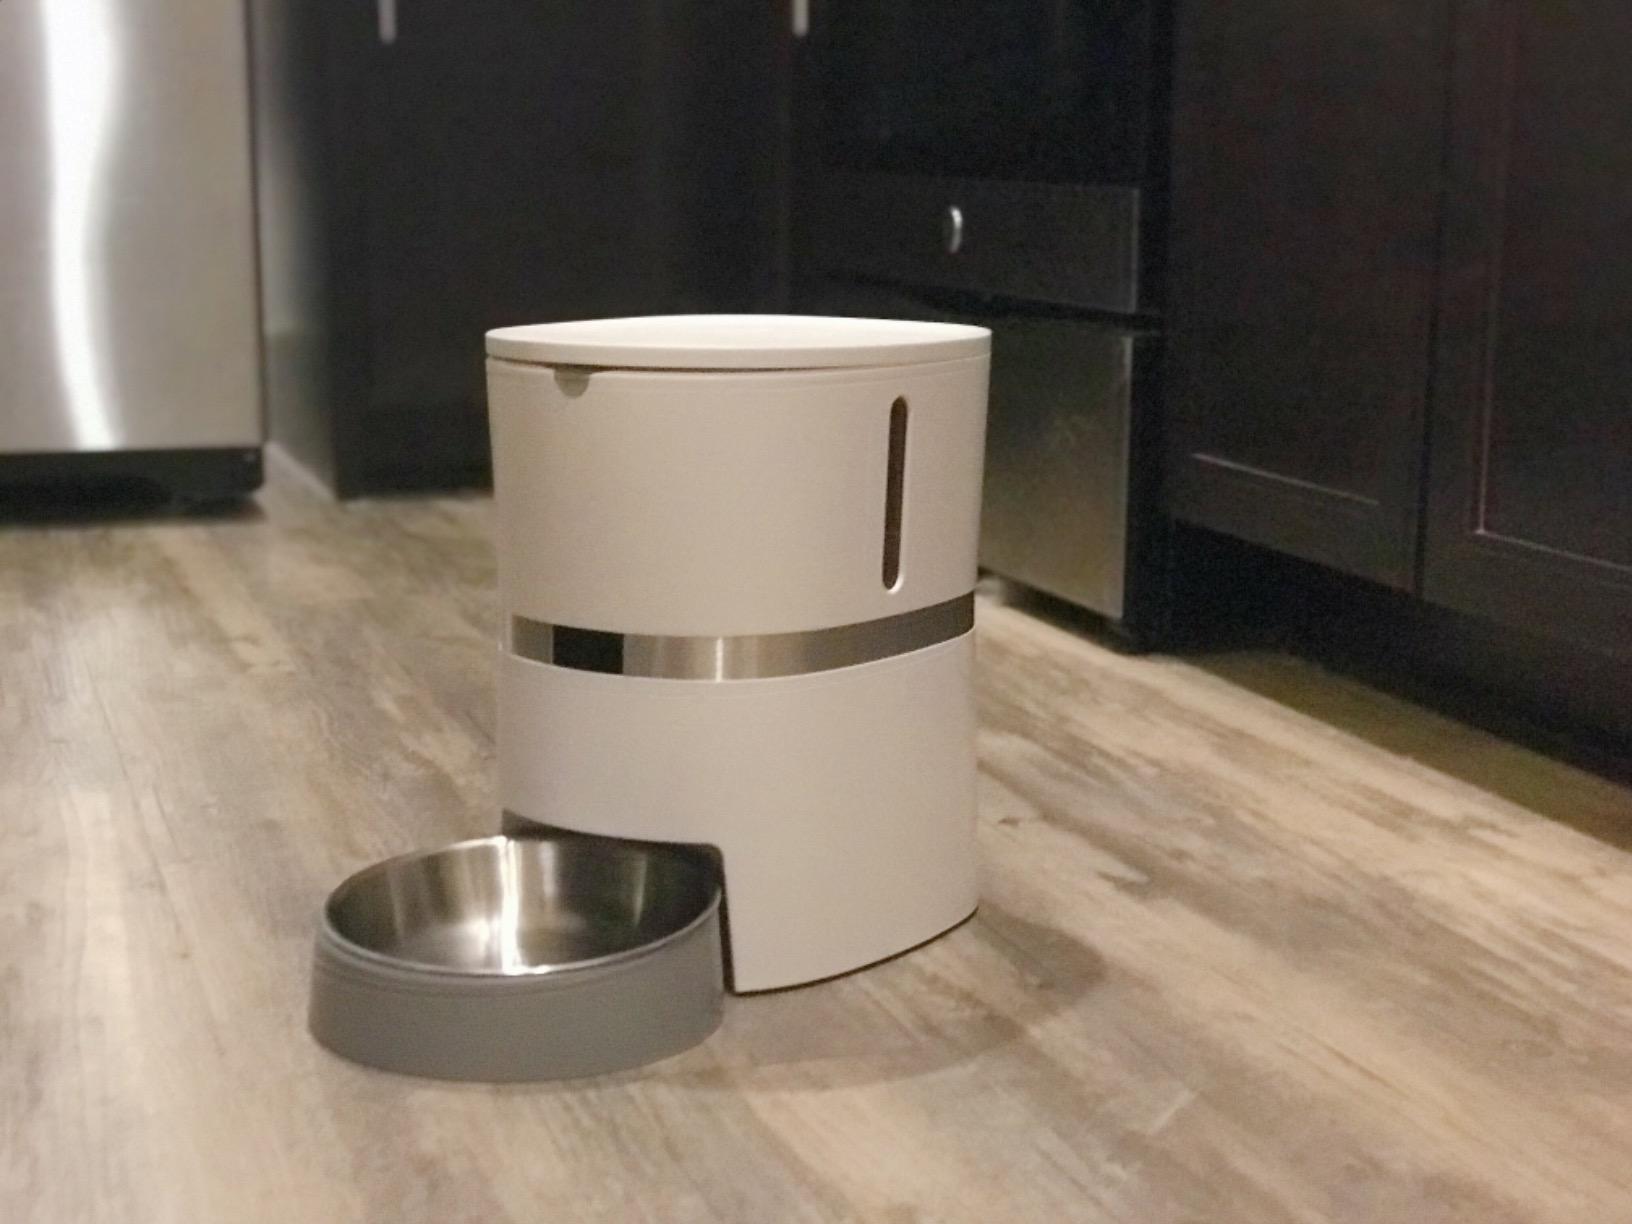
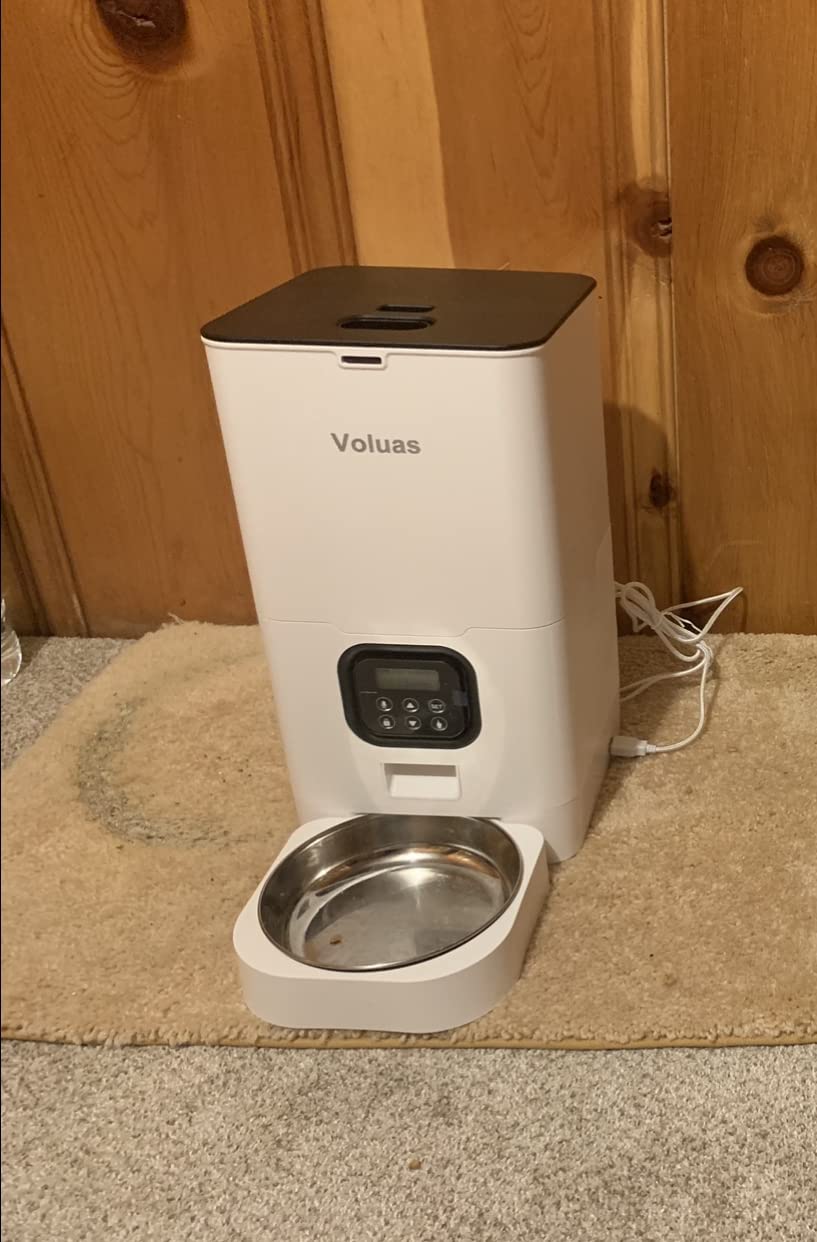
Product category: items_feeder
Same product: no